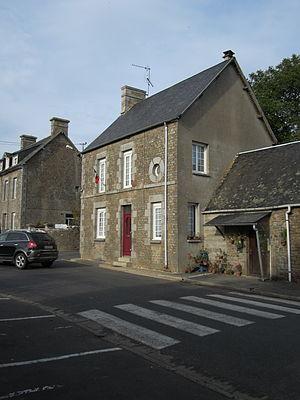
Heussé, Manche
Heussé est une ancienne commune française, située dans le département de la Manche en région Normandie, devenue le 1ᵉʳ janvier 2016 une commune déléguée au sein de la commune nouvelle du Teilleul.